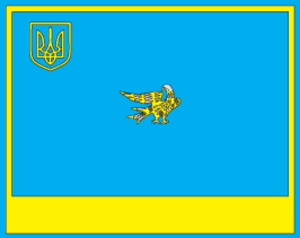
Sievierodonetsk ou Severodonetsk est une ville industrielle capitale administrative de facto de l'oblast de Louhansk, en Ukraine. Sa population s'élevait à 109 466 habitants en 2013.